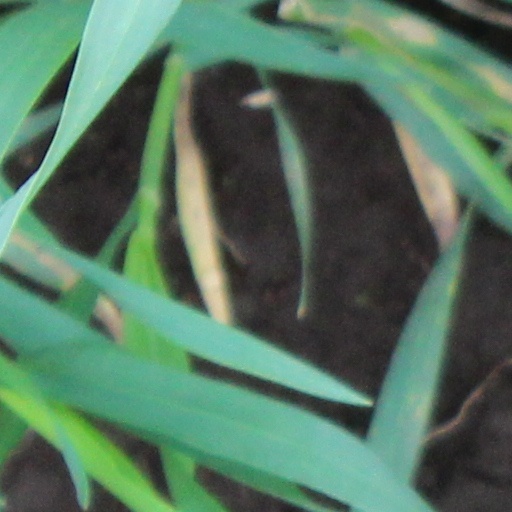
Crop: wheat